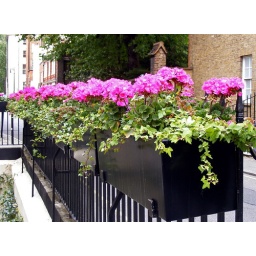
pink geraniums in fence mounted boxes